Belarusian Ridge

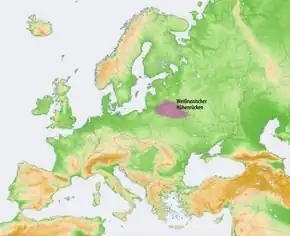
Belarusian Ridge on a European map

The Belarusian Ridge is a line of terminal moraines, which is almost entirely in the northwest of Belarus. The feature is part of the East European Plain.